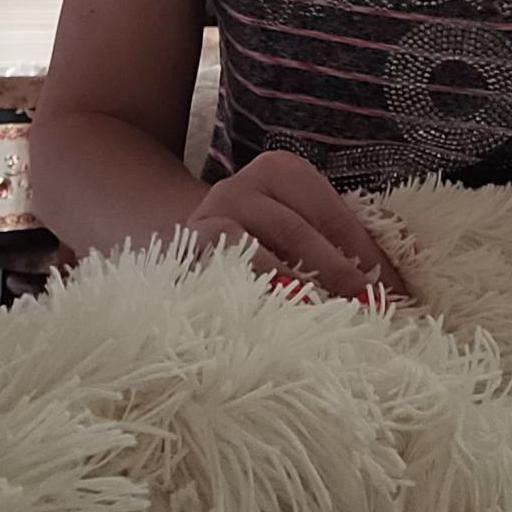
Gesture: no_gesture